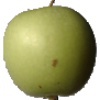
Label: apple_granny_smith